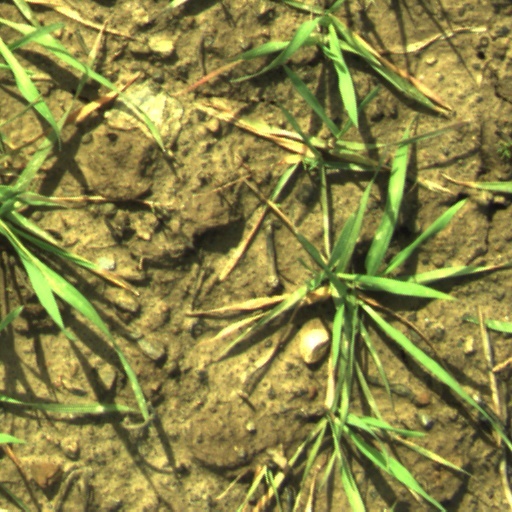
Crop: wheat